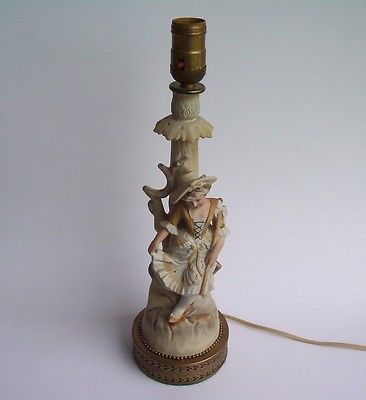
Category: lamp